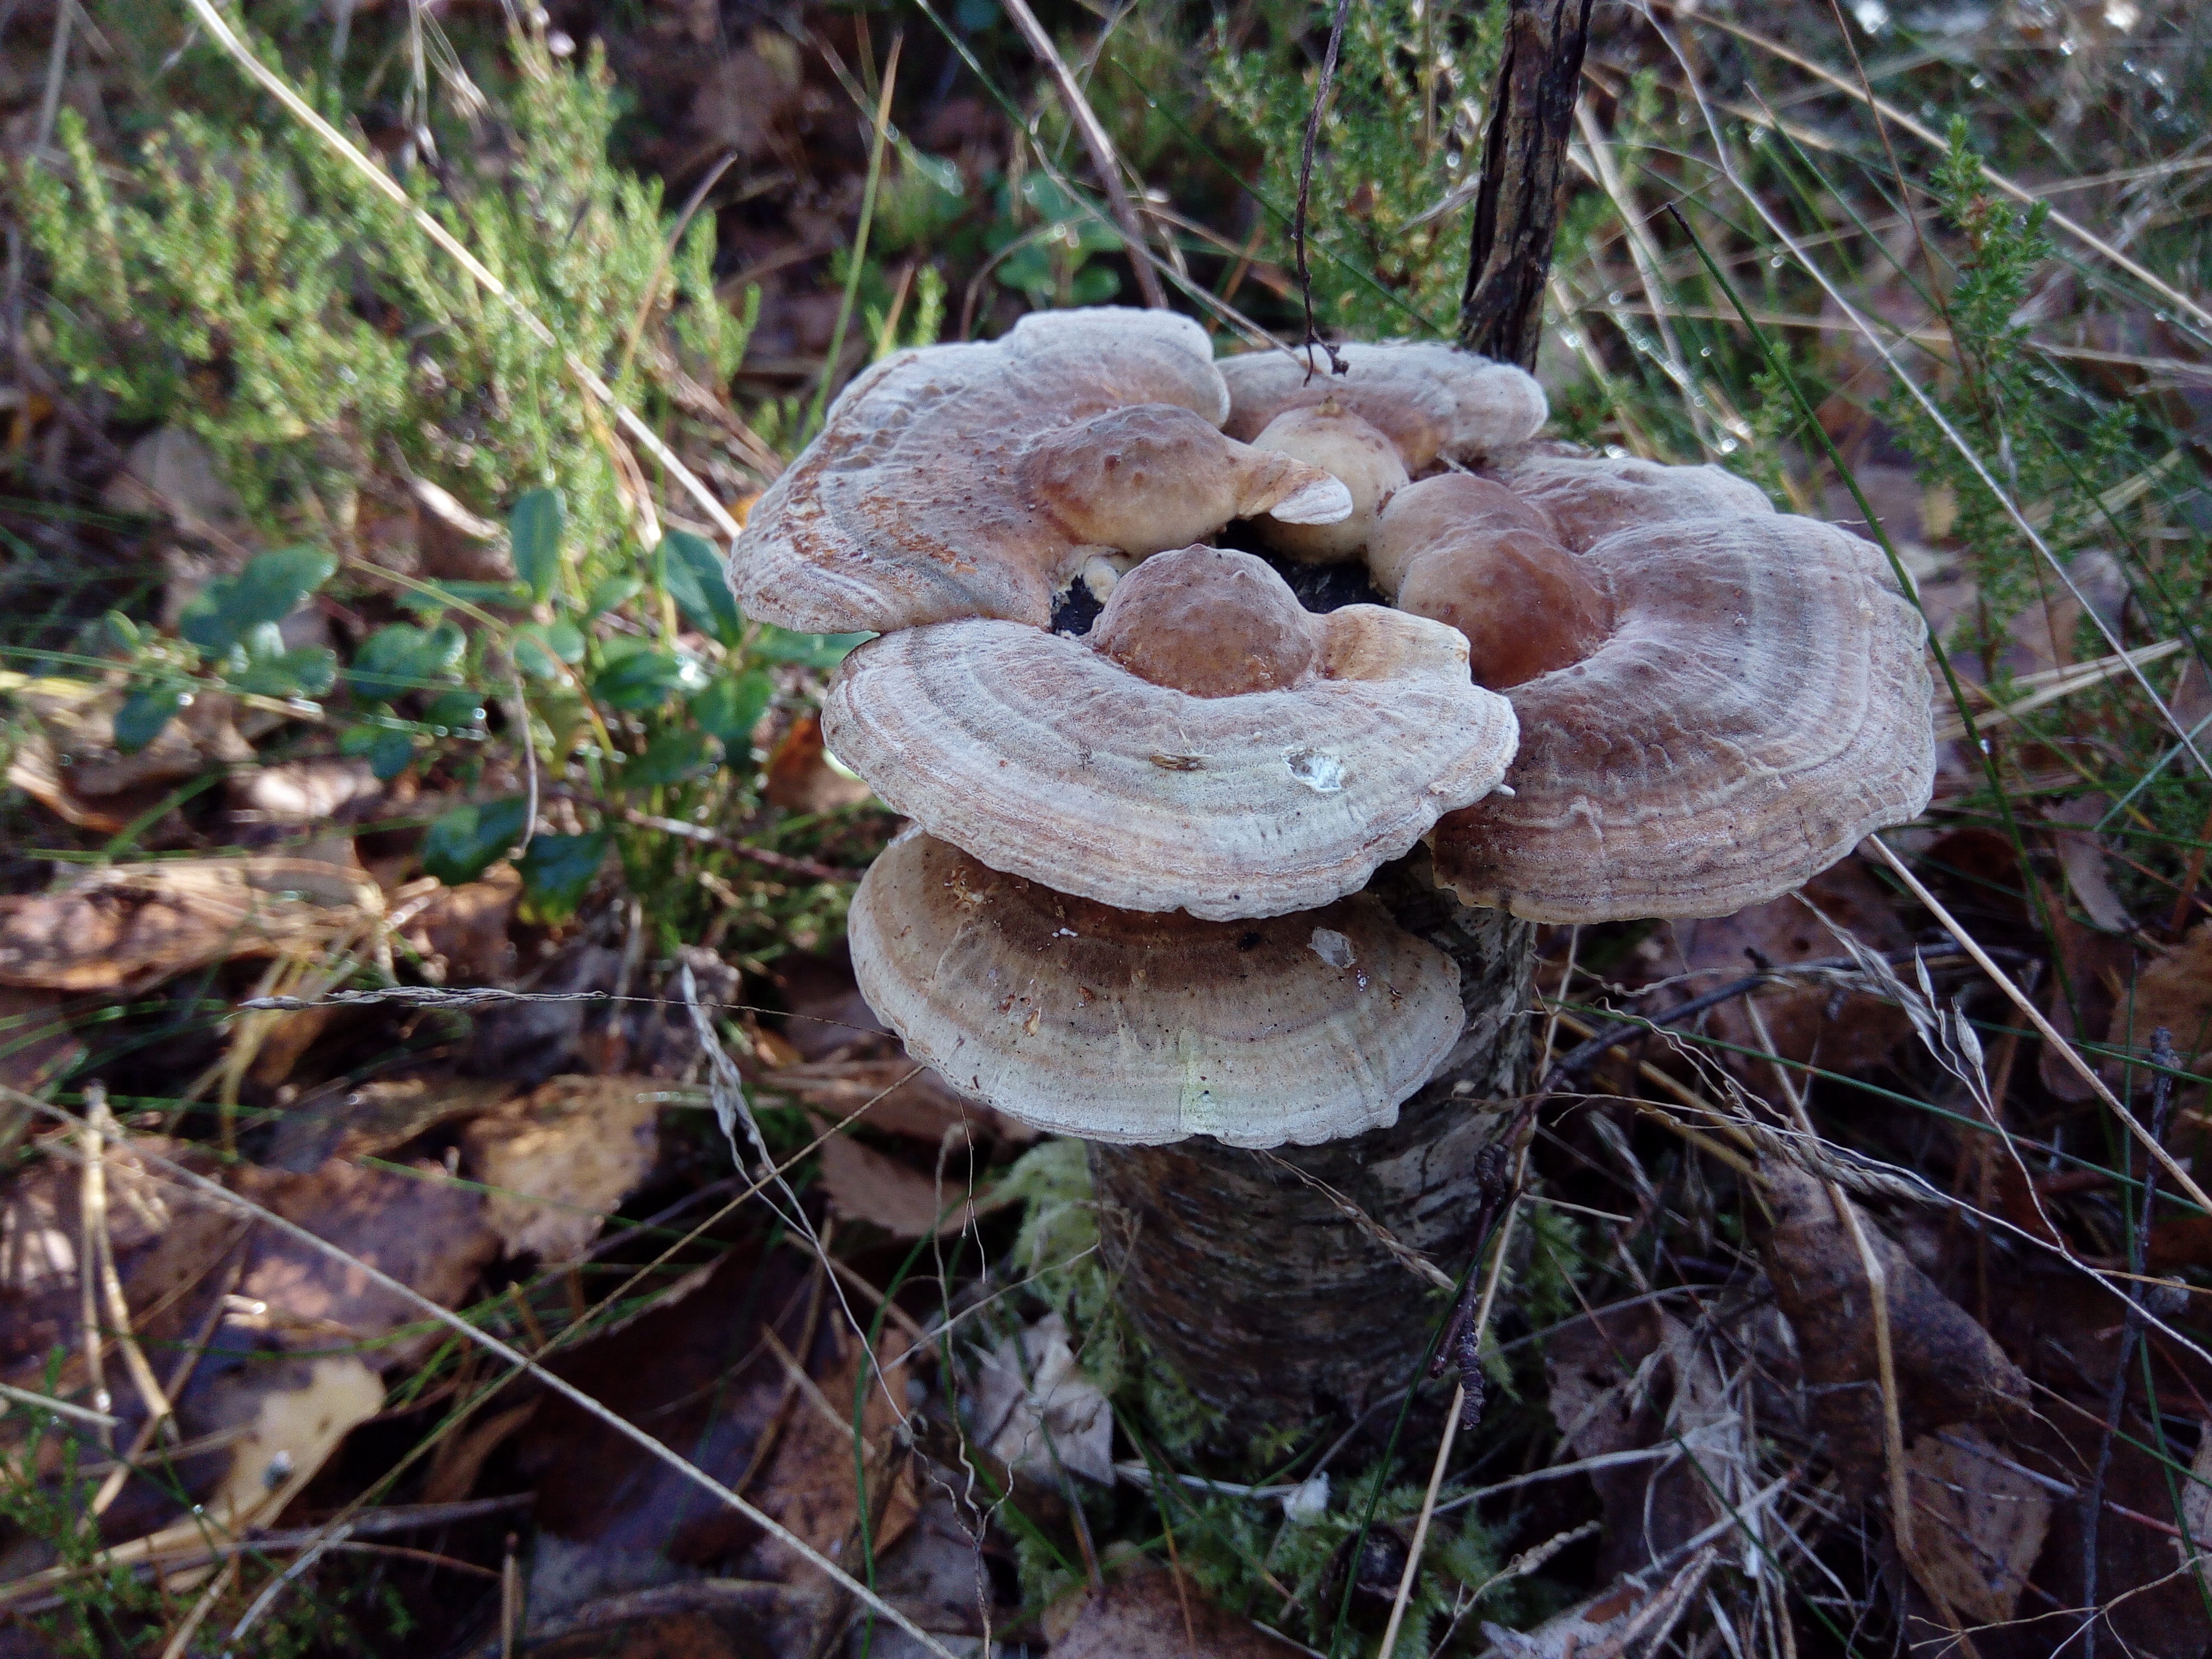
forest, wood, collection, mushroom, fauna, fungus, woodland, agaric, bolete, agaricus, matsutake, oyster mushroom, edible mushroom, shiitake, medicinal mushroom, agaricomycetes, agaricaceae, champignon mushroom, penny bun, pleurotus eryngii